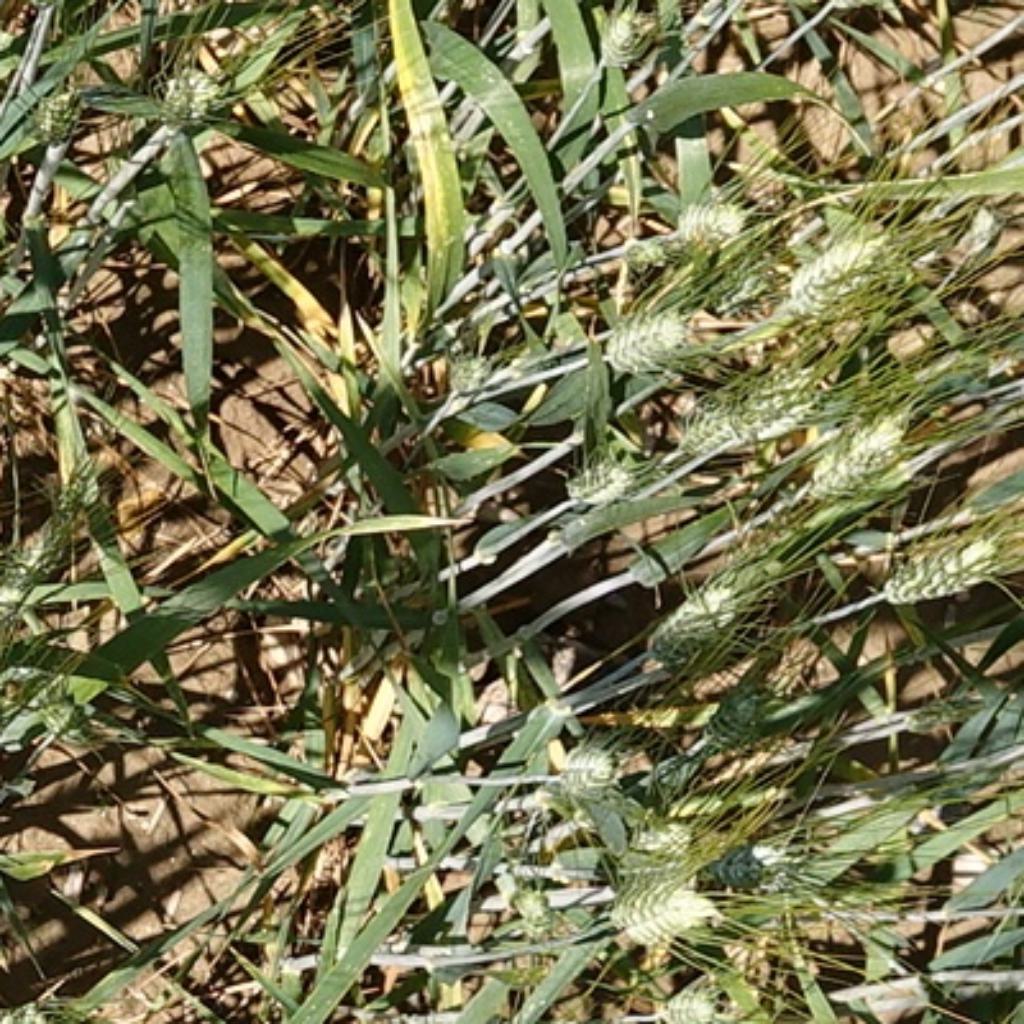
Country: France
Location: Gréoux
Wheat development stage: Filling